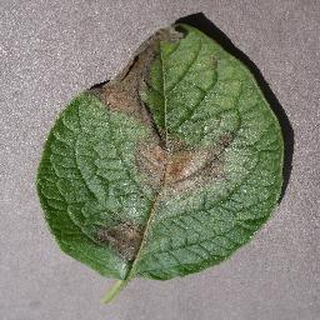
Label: potato_late_blight